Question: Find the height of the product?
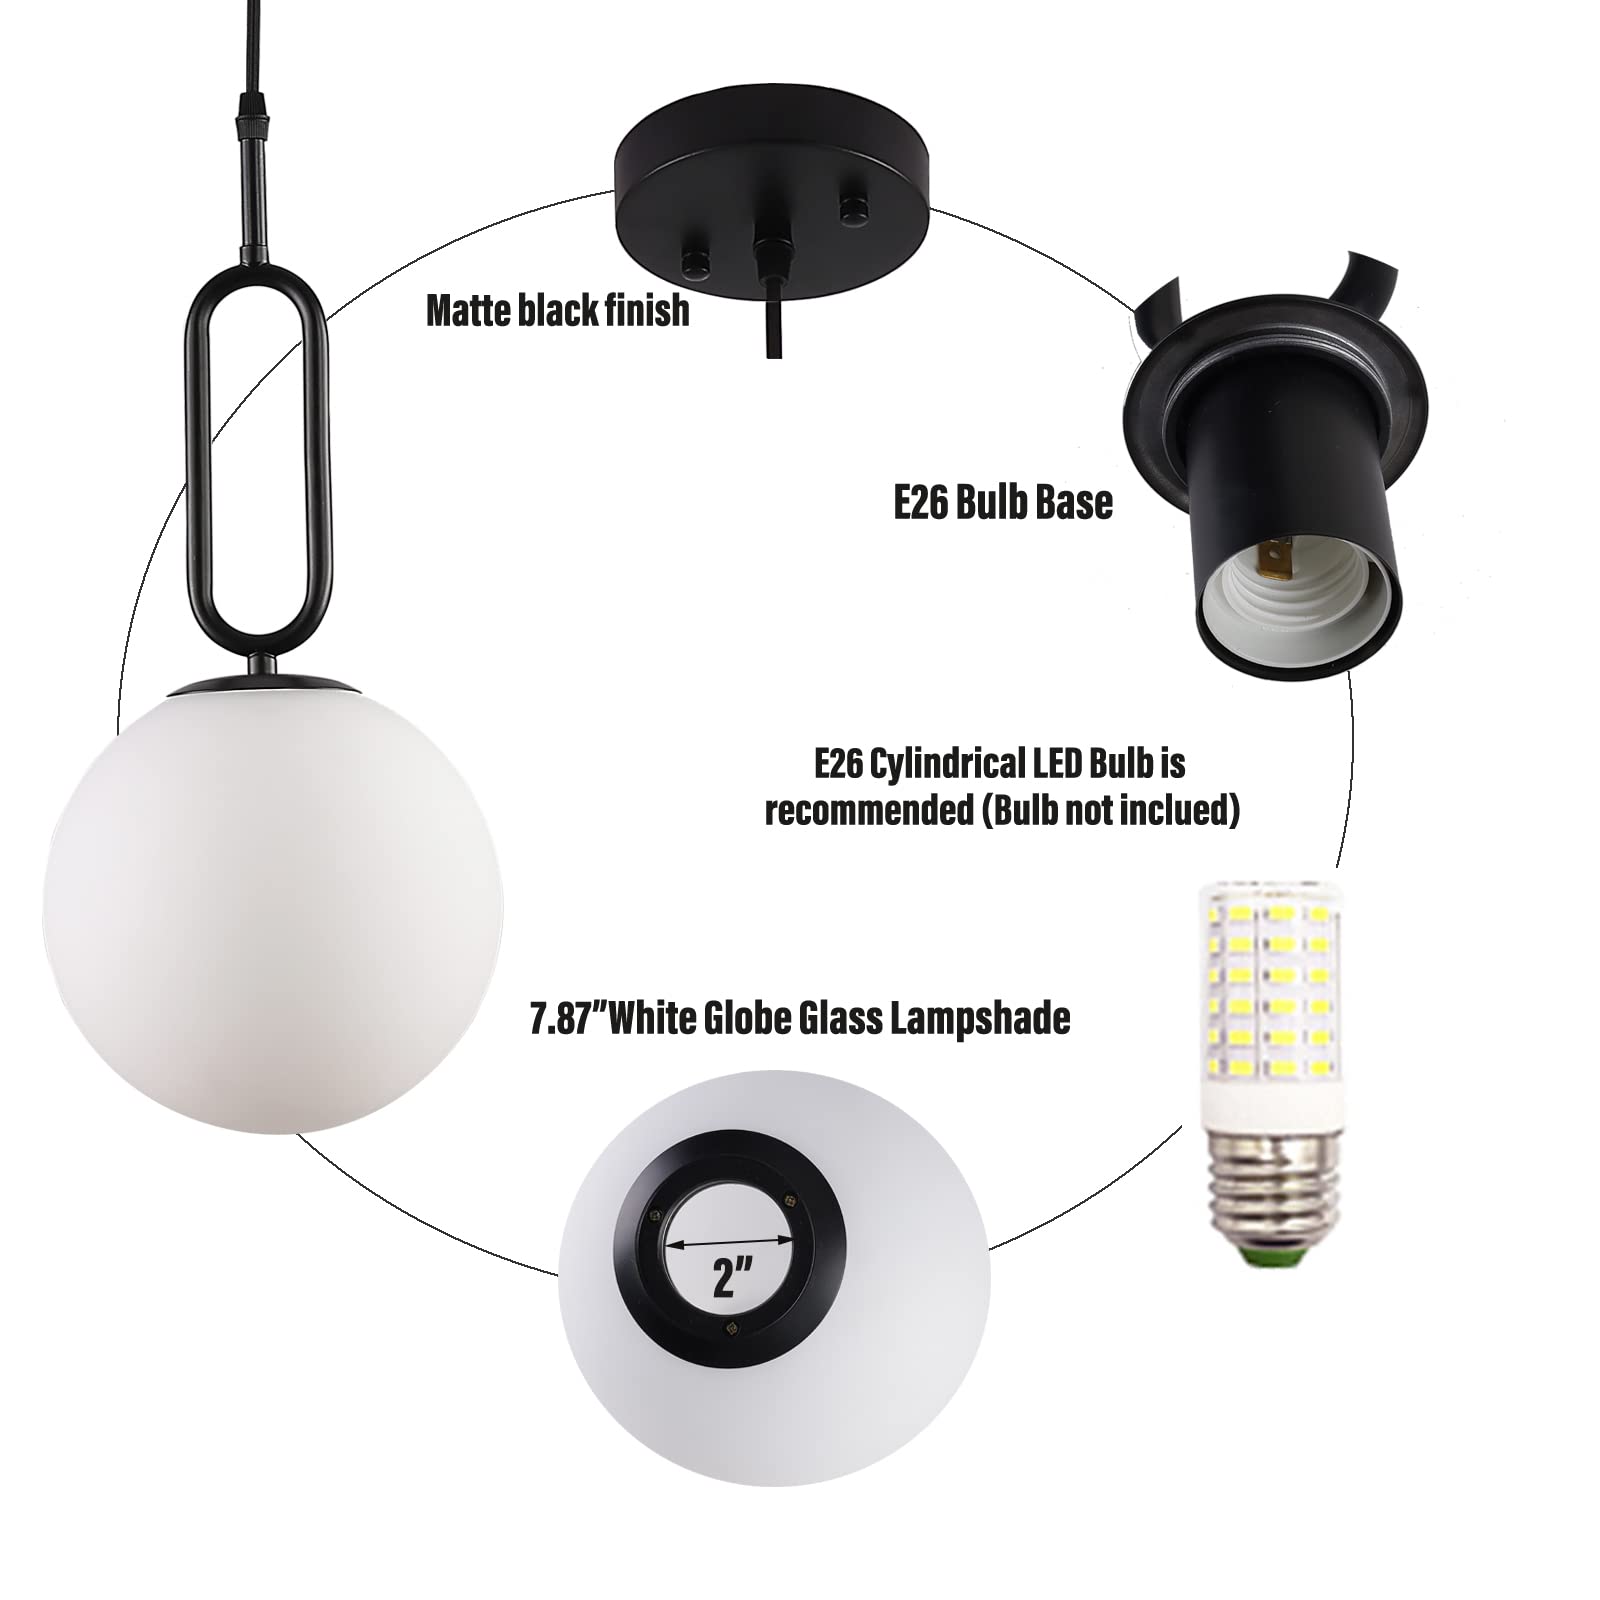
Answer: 2.0 inch